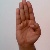
The image shows a hand gesture representing the letter 'B' in Indian Sign Language.